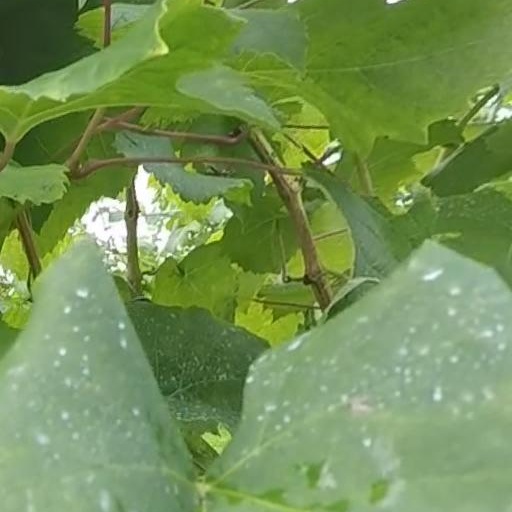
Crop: grape